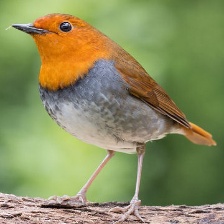
Species: JAPANESE ROBIN
Scientific name: ERITHACUS AKAHIGE
ImageNet parent category: robin